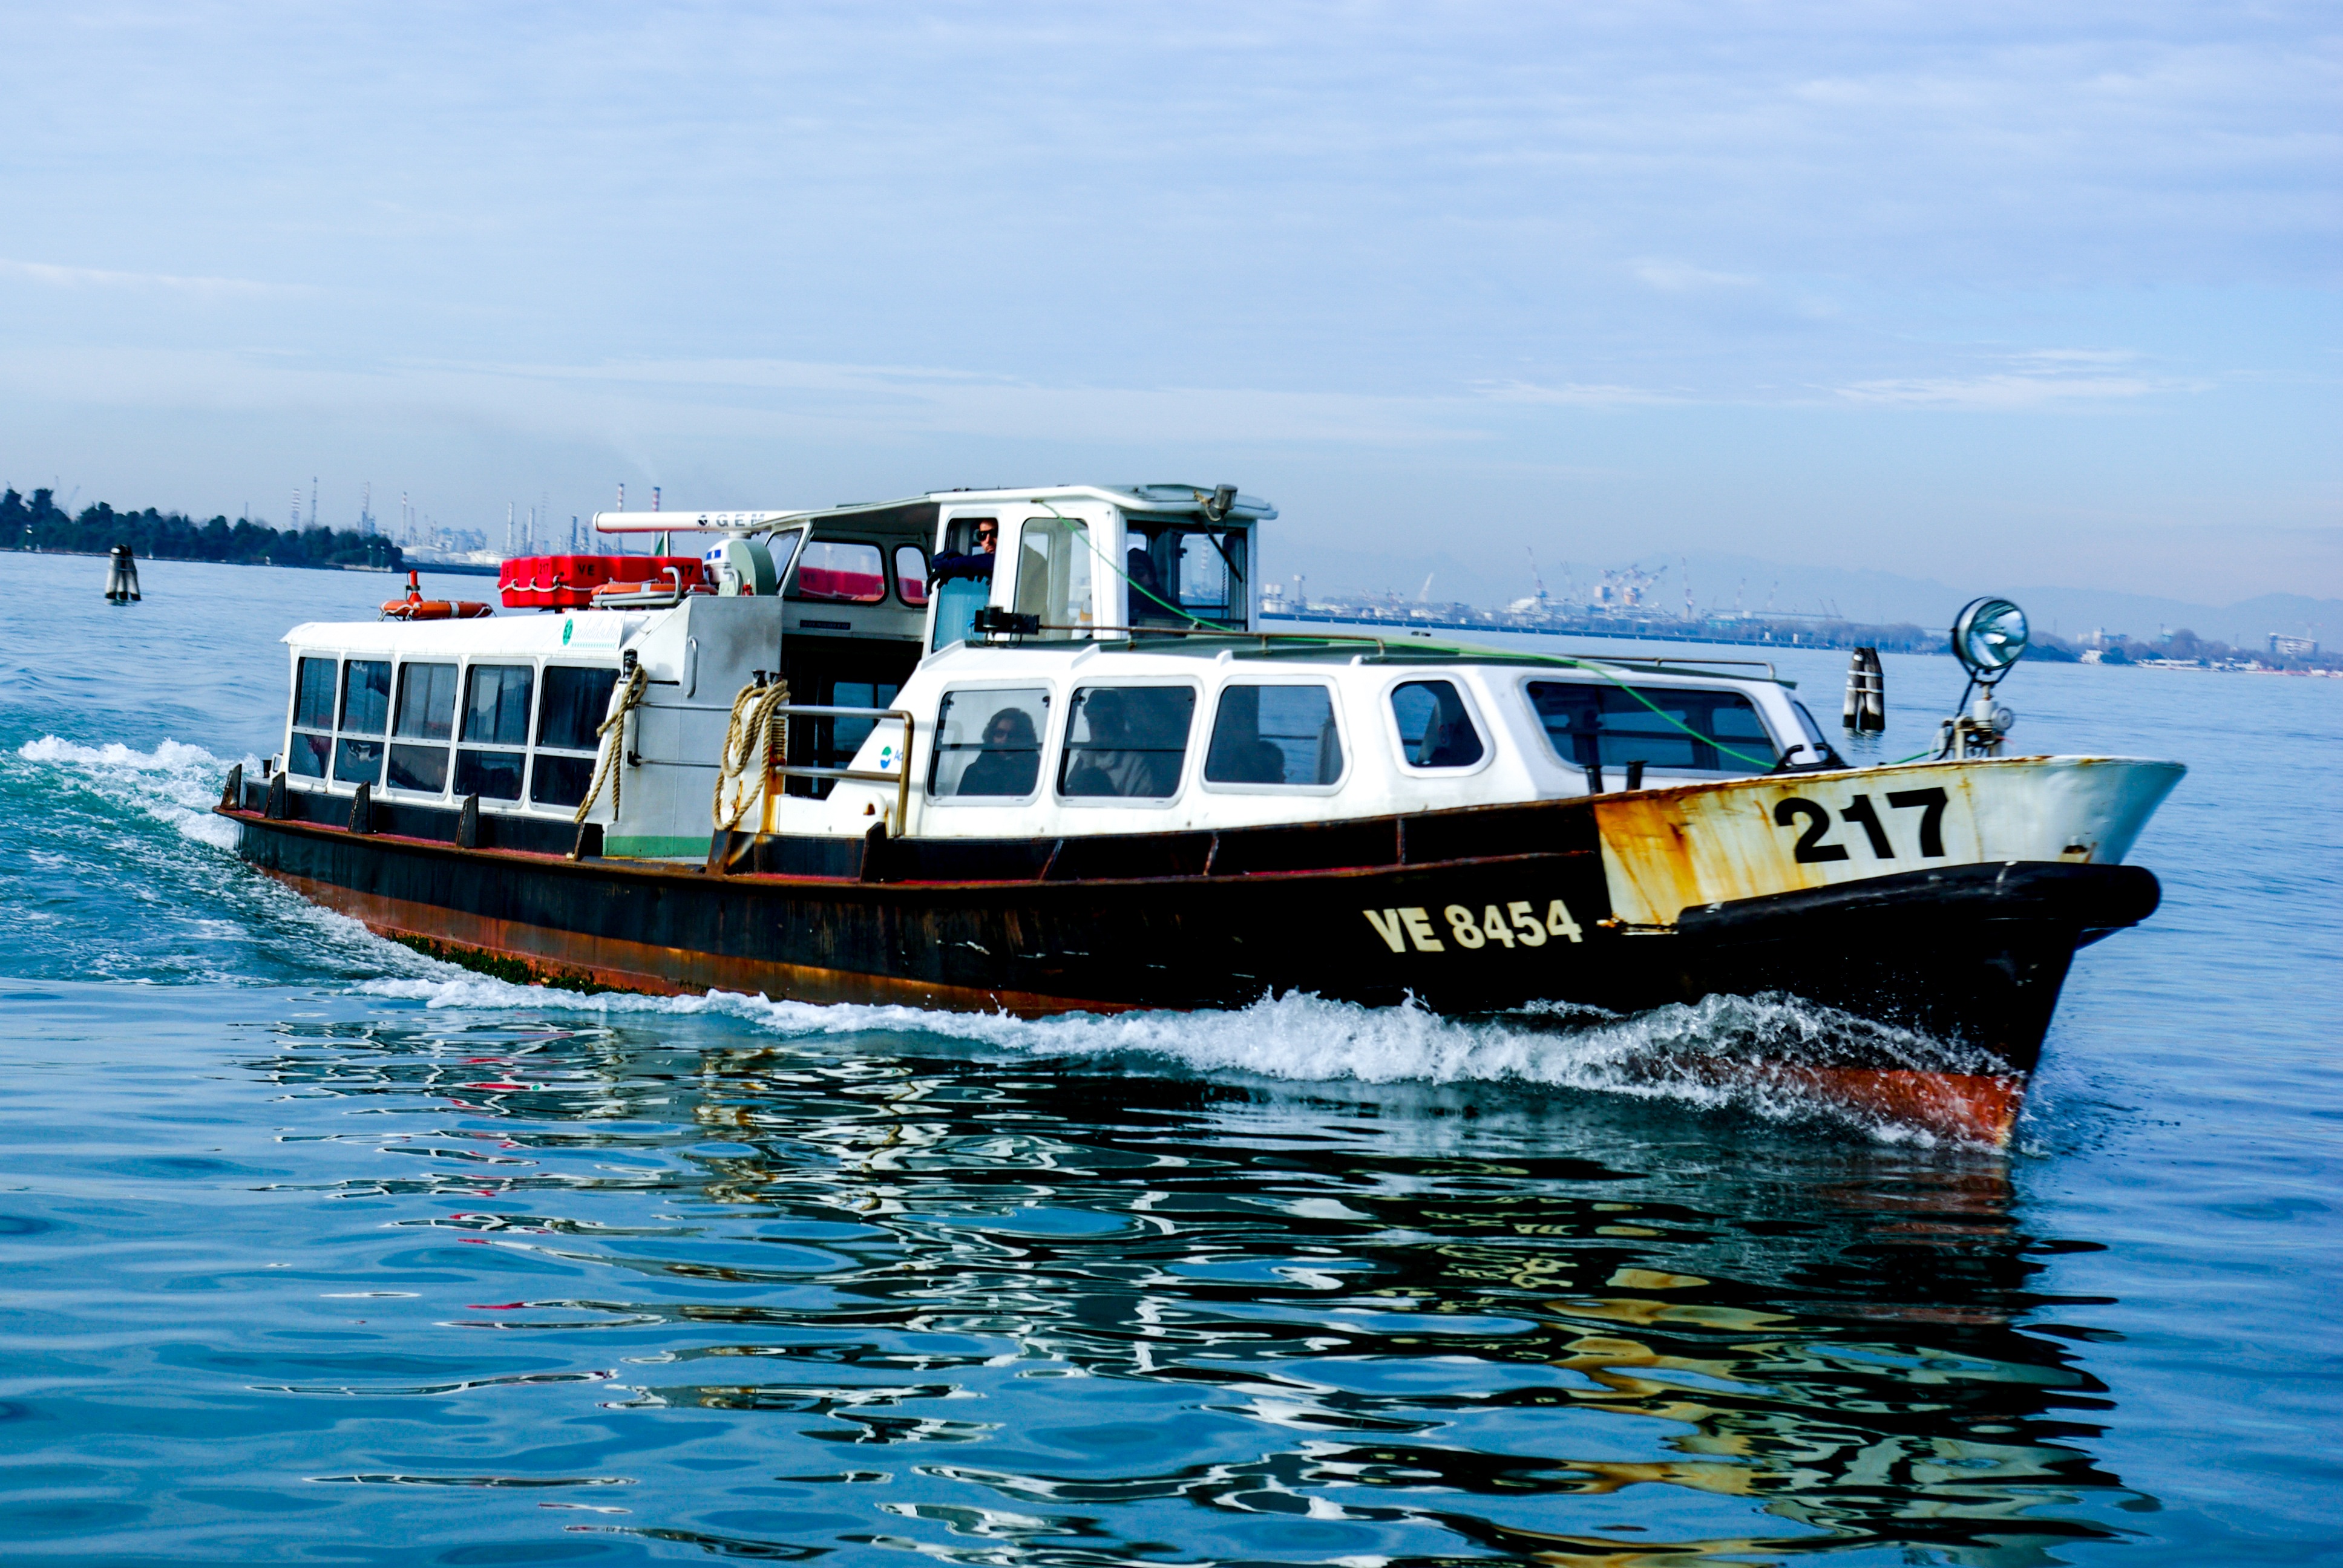
sea, boat, ship, vehicle, yacht, lagoon, italy, venice, waterway, motorboat, boating, venezia, tugboat, watercraft, motor ship, passenger ship, pilot boat